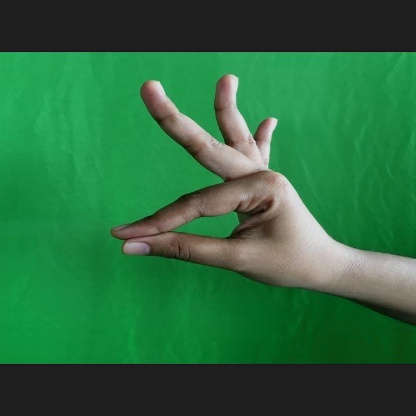
Mudra: Hamsasyam